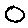
Label: 0